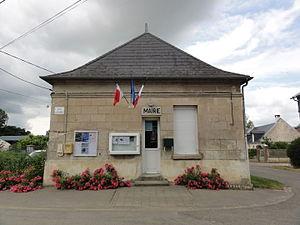
Bourguignon-sous-Coucy est une commune française située dans le département de l'Aisne, en région Hauts-de-France.